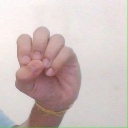
अक्षर: उ